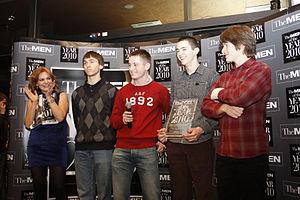
Le Mathematical Gymnasium de Belgrade est une école spéciale pour les étudiants doués et talentueux de mathématiques, de physique et d'informatique située à Belgrade, en Serbie, et fondé en 1966. Il est classé numéro un aux Olympiades internationales de sciences par le nombre de médailles obtenues par ses élèves.